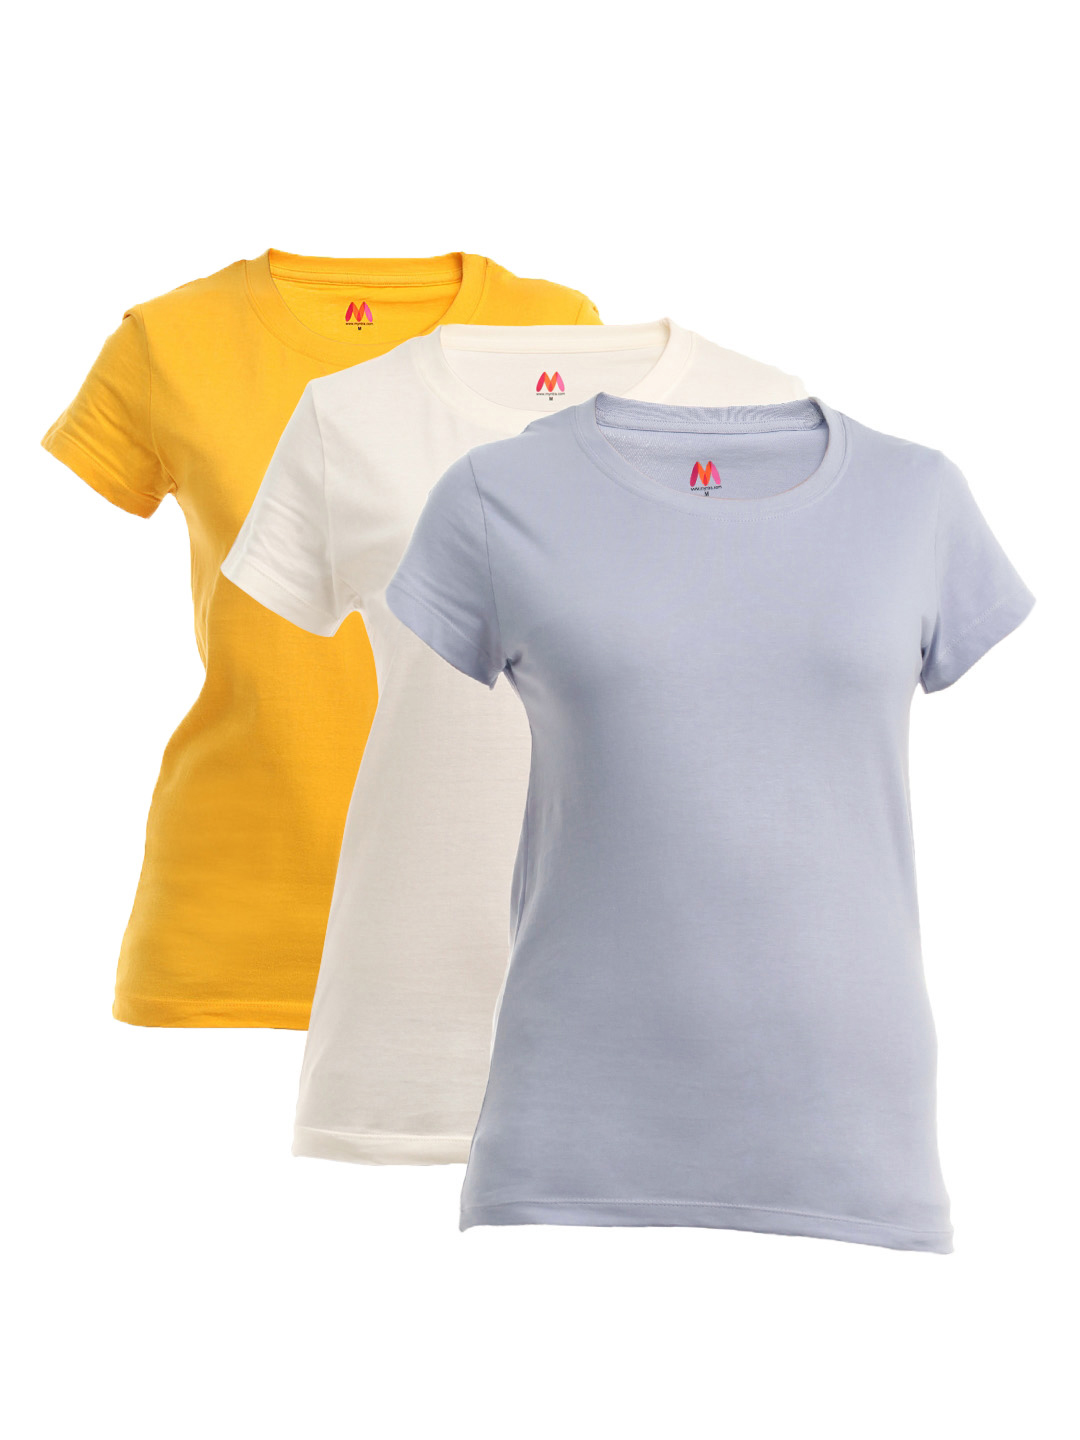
Myntra Women Pack of 3 T-shirts
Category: Apparel / Topwear / Tshirts
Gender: Women
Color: White
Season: Summer 2012
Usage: Casual